Nikko Smith

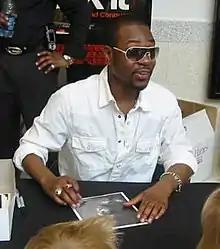
Nikko Smith in April 2006

Osborne Earl "Nikko" Smith Jr. (born April 28, 1982) is a singer-songwriter who was the ninth-place finalist of the fourth season on "American Idol".